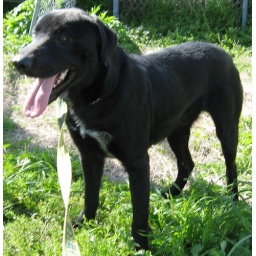
Scout is a male lab; black with a bit of white on his chest.3/10/08: Scout went to his new home in California!